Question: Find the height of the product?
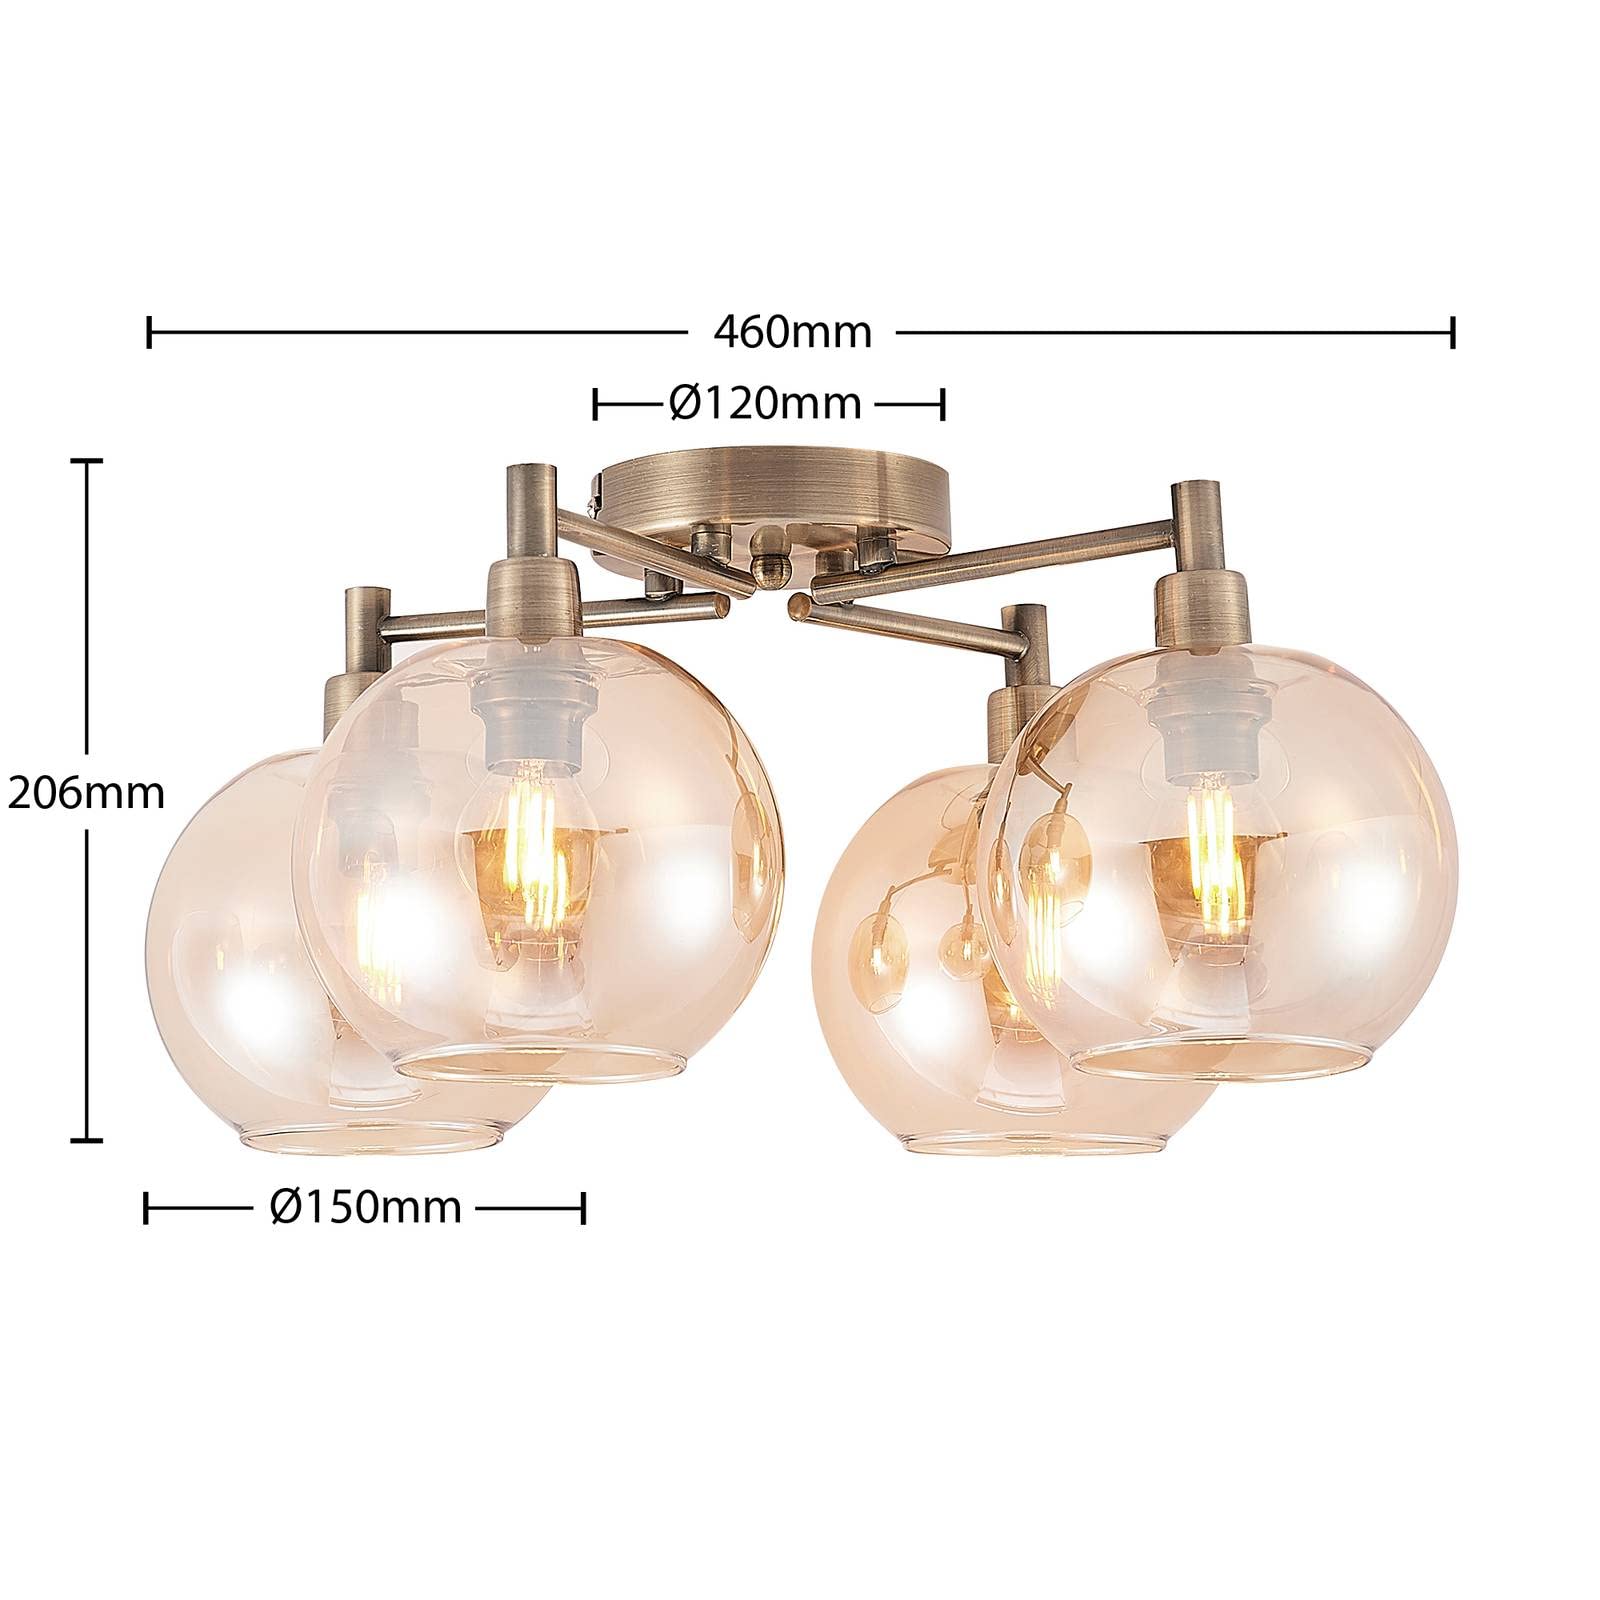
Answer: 206.0 millimetre